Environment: real
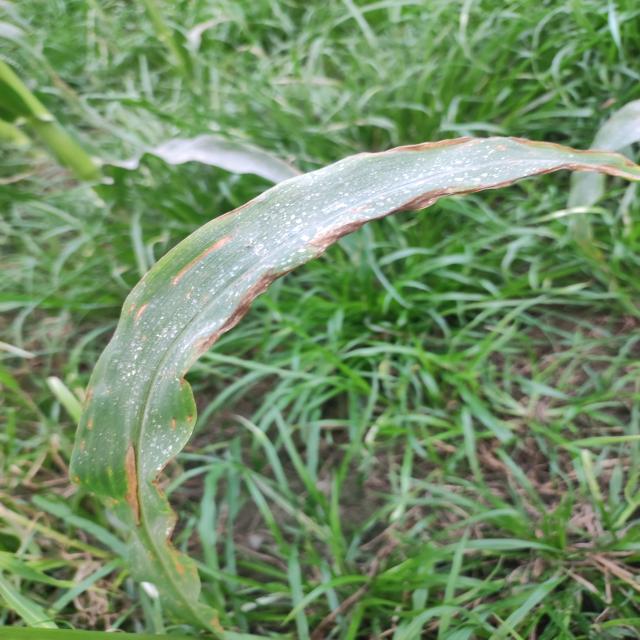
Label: potassium_deficiency